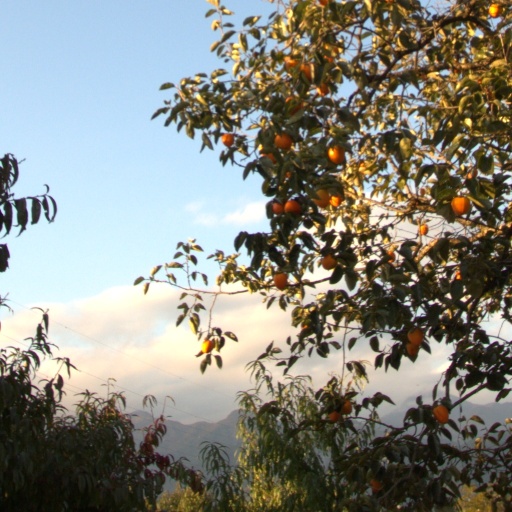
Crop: grape